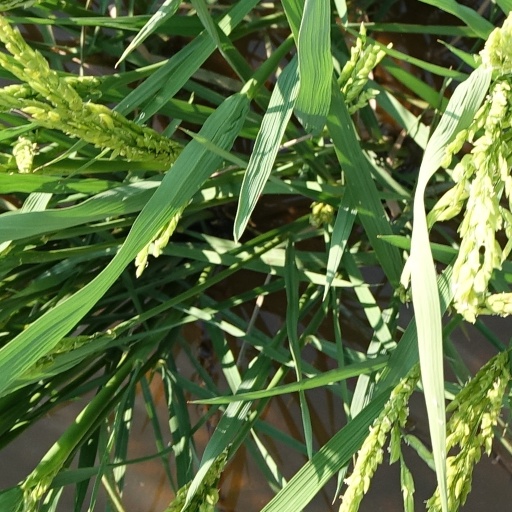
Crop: rice